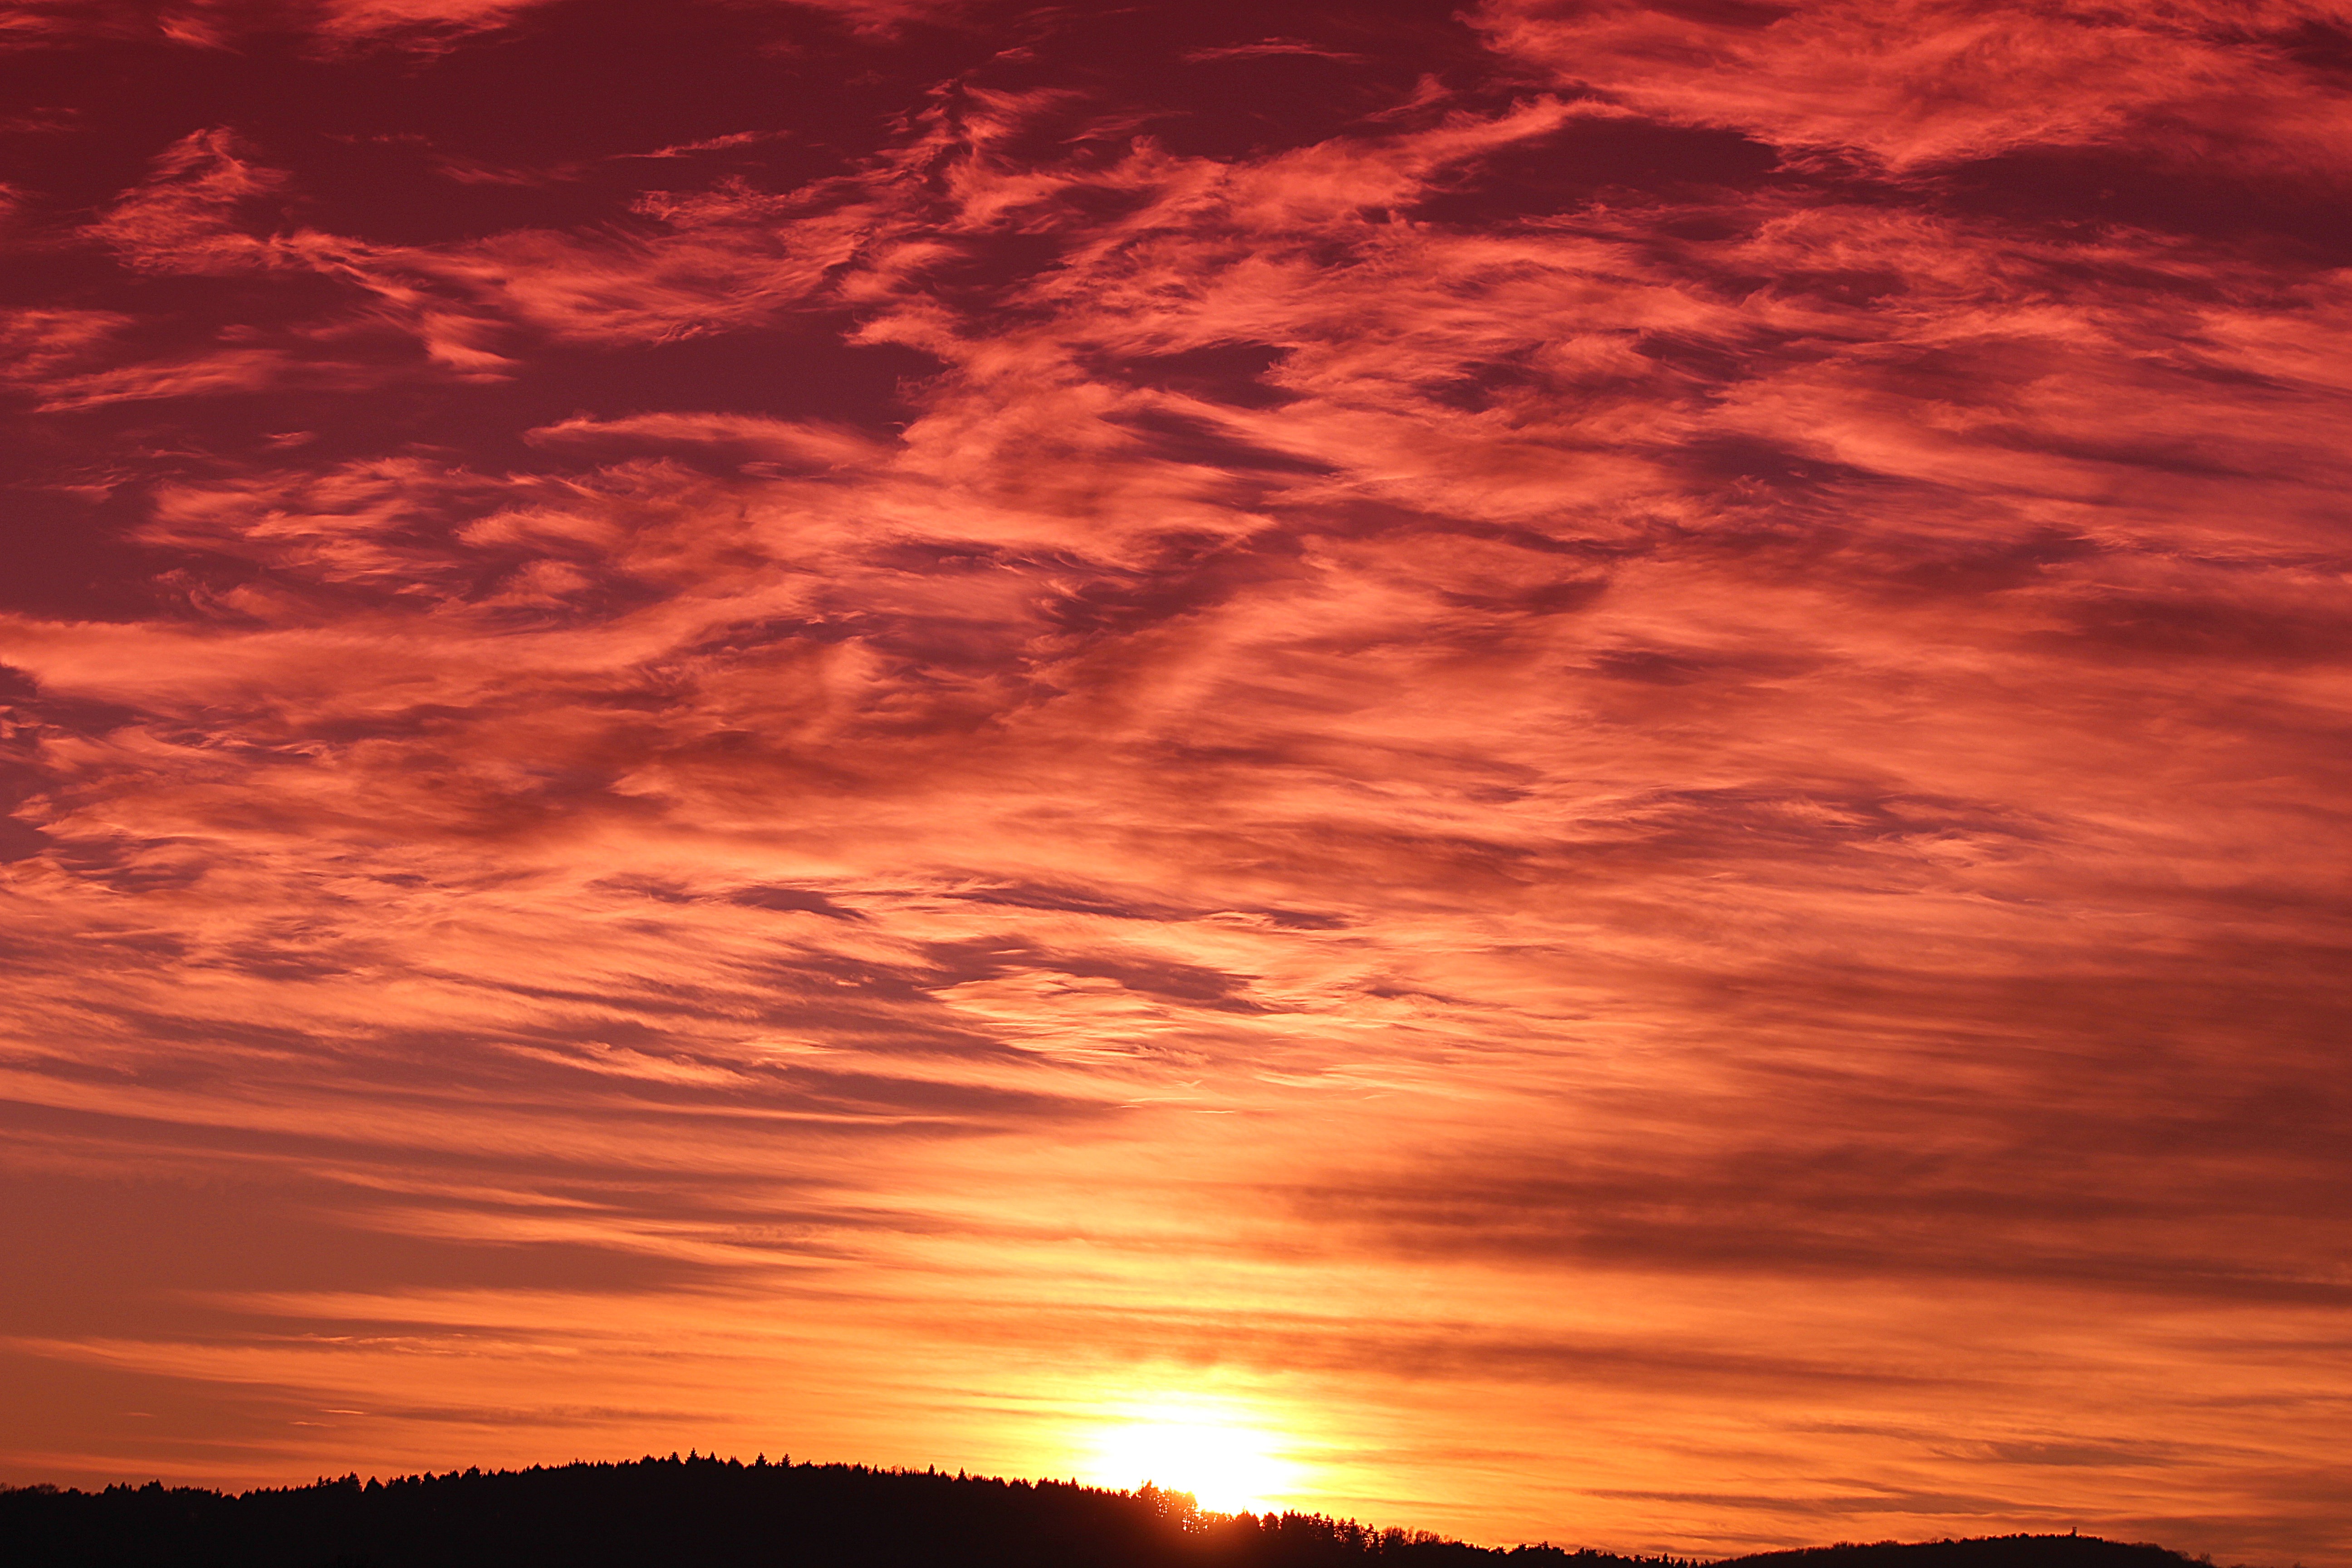
horizon, cloud, sky, sun, sunrise, sunset, sunlight, morning, dawn, atmosphere, dusk, evening, cumulus, afterglow, evening sky, bright red, red sky at morning